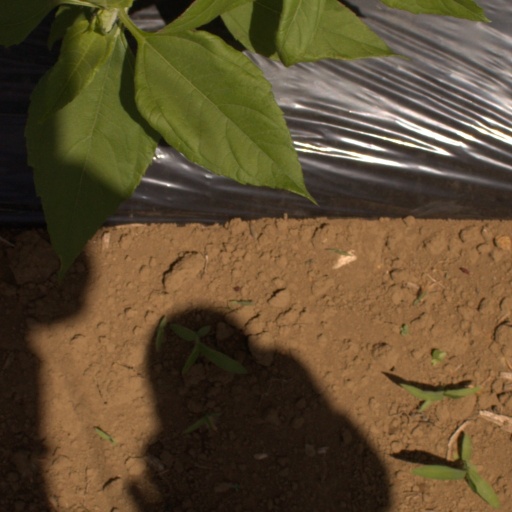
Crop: Jerusalem artichoke